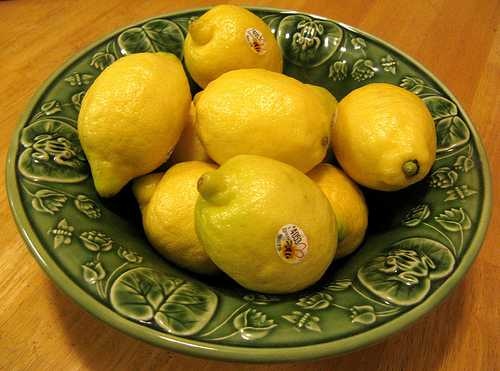
Label: Lemon